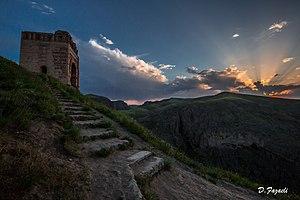
Ceci est une liste de châteaux en Iran.